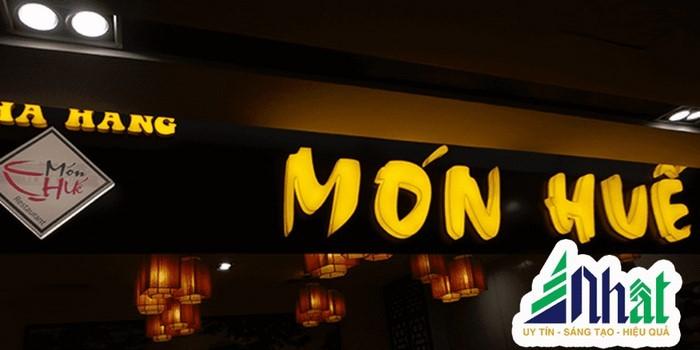
logo của nhà hàng có viền màu xanh đậm